Describe the emotion expressed in this image:  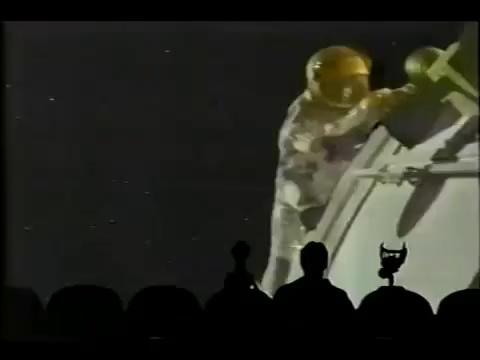
This person displays Pain, valence and arousal with low intensity.